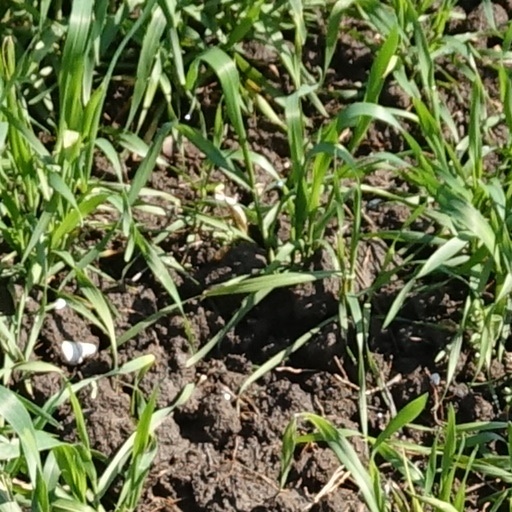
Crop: wheat